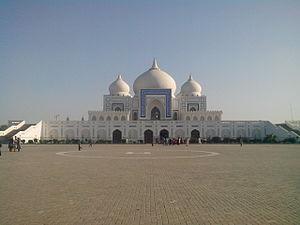
Le coup d'État du 5 juillet 1977 au Pakistan, également connu sous le nom de code « Opération fair play », a été mené par le chef de l'armée Muhammad Zia-ul-Haq qui renverse le gouvernement du Premier ministre Zulfikar Ali Bhutto. La prise de pouvoir aboutit à un régime militaire autoritaire dominé par la personne de Zia-ul-Haq. Il va durer près de onze années et organise une militarisation et une islamisation inédite de la société pakistanaise.
Garhi Khuda Bakhsh est un village pakistanaise situé dans le district de Larkana, dans le nord de la province du Sind, à proximité de Naudero.
Shahnawaz Bhutto ou Shahnawaz Bhutto junior, né le 21 novembre 1958 et mort le 18 juillet 1985, est un activiste pakistanais. Fils du Premier ministre Zulfikar Ali Bhutto, il s'engage dans la lutte armée contre le régime de Muhammad Zia-ul-Haq qui a condamné son père à la pendaison en 1979.
Ali Bhutto, de son nom complet Zulfikar Ali Bhutto est un homme d'État pakistanais, né le 5 janvier 1928 à Larkana dans le Sind et mort pendu le 4 avril 1979 à Rawalpindi. Fondateur du Parti du peuple pakistanais et socialiste, il a été au pouvoir de 1971 à 1977 et est l'une des figures majeures de l'histoire du pays.